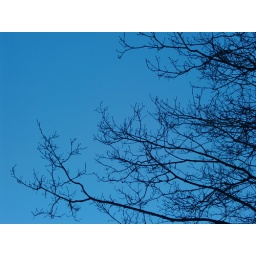
I really like the way tree branches look against the sky